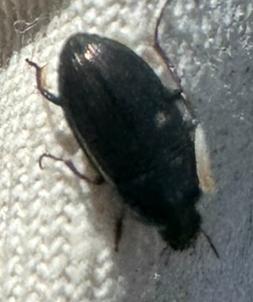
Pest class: predators